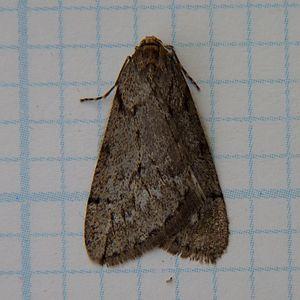
Paleacrita est un genre de papillons de la famille des Geometridae.